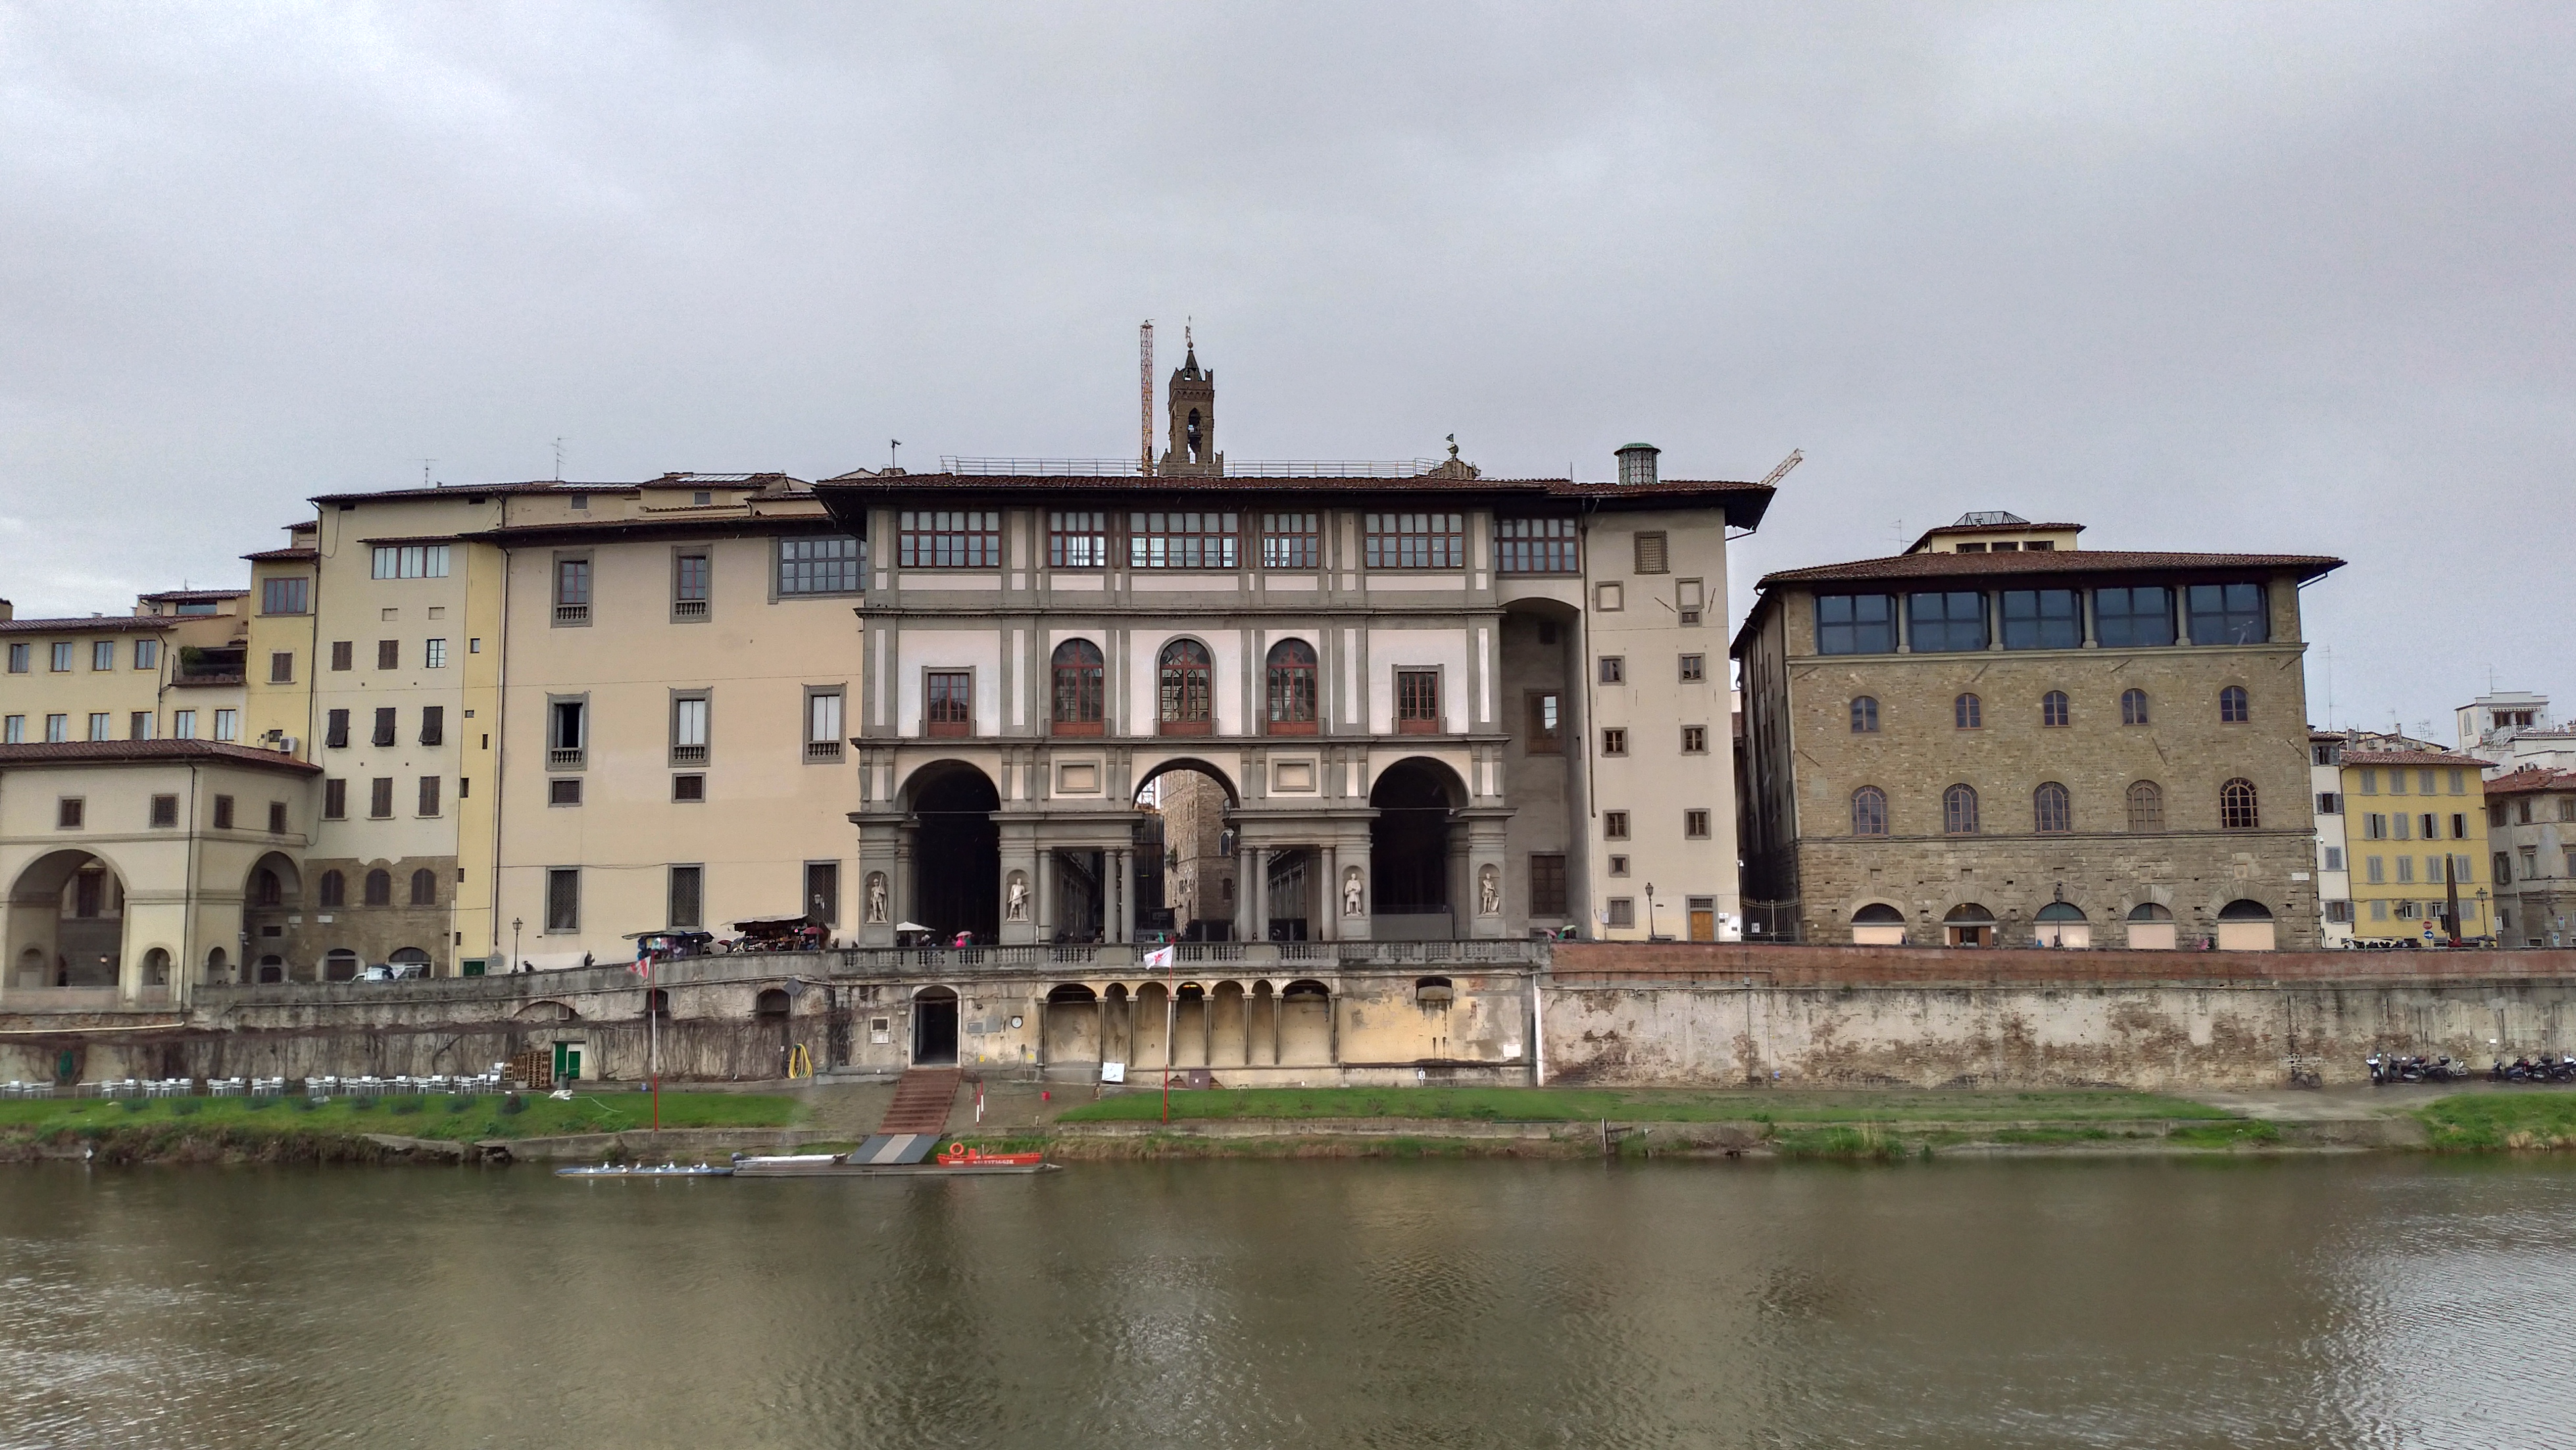
natural, building, waterway, palace, architecture, estate, river, stately home, chateau, facade, official residence, villa, moat, city